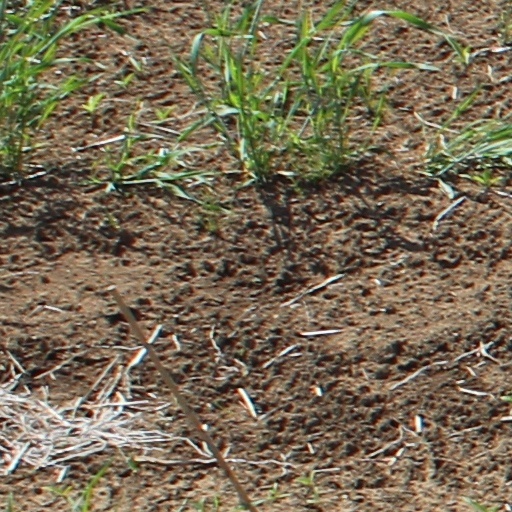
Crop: wheat